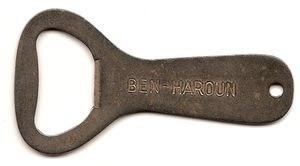
Décapsuleur Ben Haroun
Ben Haroun est une eau minérale gazeuse algérienne issue de la source de Ben Haroun. Sa source se situe à Djebahia dans la Wilaya de Bouira à 20 kilomètres de Bouira et 60 kilomètres d'Alger.